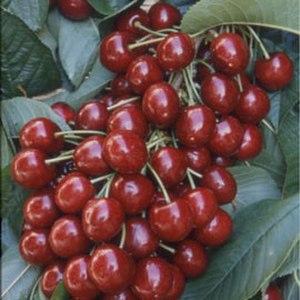
La cerise Burlat dans sa région d'origine à Charly (Rhône)
La Burlat est une variété de cerise qui représentait 40 000 tonnes soit la moitié de la consommation française annuelle de cerises en 1999.
Charly est une commune française située dans la métropole de Lyon, en région Auvergne-Rhône-Alpes.